Desperate but Not Serious

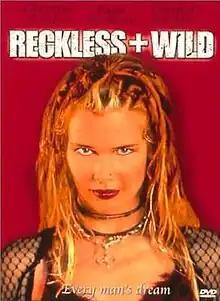
US DVD cover

Desperate But Not Serious is a 1999 comedy film directed by Bill Fishman. It was released in the United States under the title Reckless + Wild.